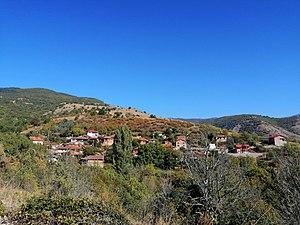
Gornyani est un village situé à Tchoutcher Sandevo, au nord de la Macédoine du Nord. Le village comptait 80 habitants en 2002. Il se trouve au pied du massif de la Skopska Crna Gora.